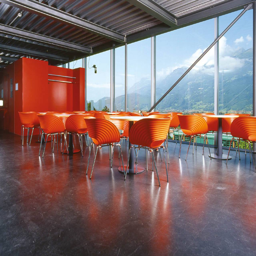
University of Liechtenstein